The Life I Lead (novel)

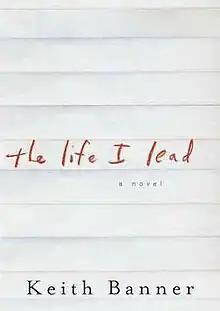
First edition cover

The Life I Lead is the debut novel of Keith Banner. It tells the story of David Brewer, a husband and father who leads a secret life: he is a pedophile who has been molesting young boys for years. He evades capture by telling his victims he loves them and that he will kill himself if they tell.